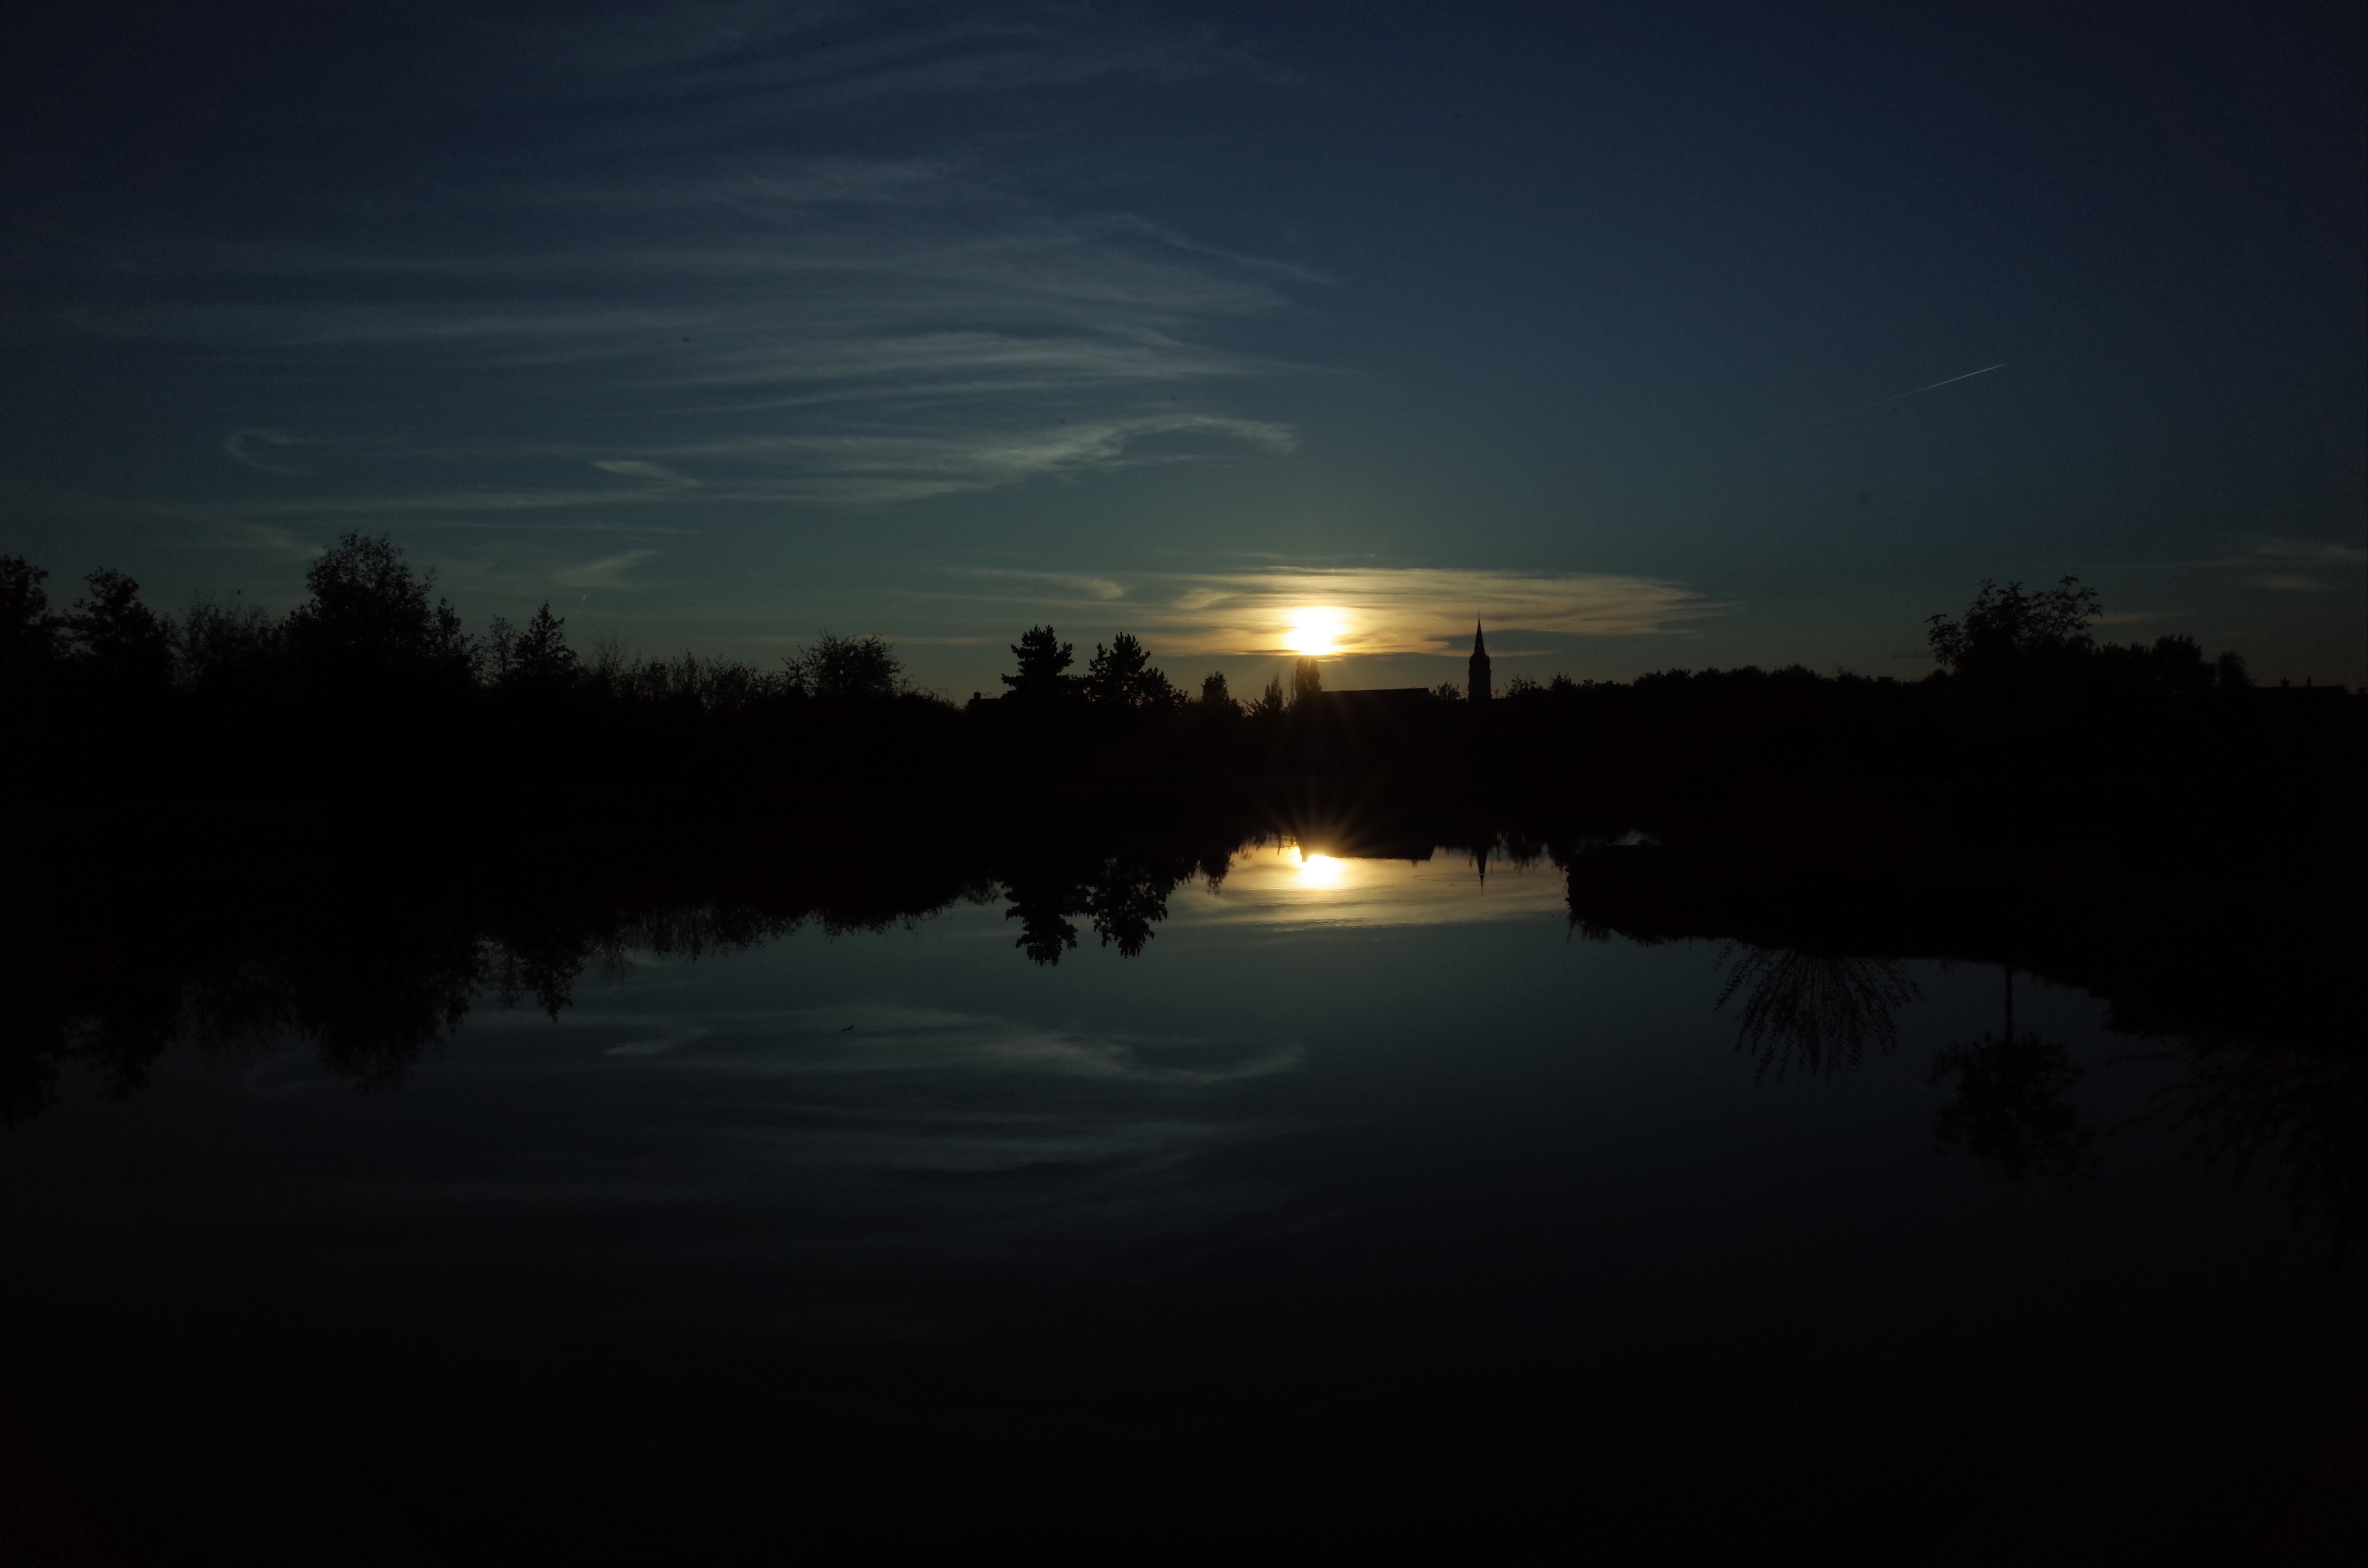
light, cloud, sky, sunrise, sunset, night, sunlight, morning, lake, dawn, atmosphere, dusk, evening, reflection, darkness, moonlight, afterglow, atmospheric phenomenon